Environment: real
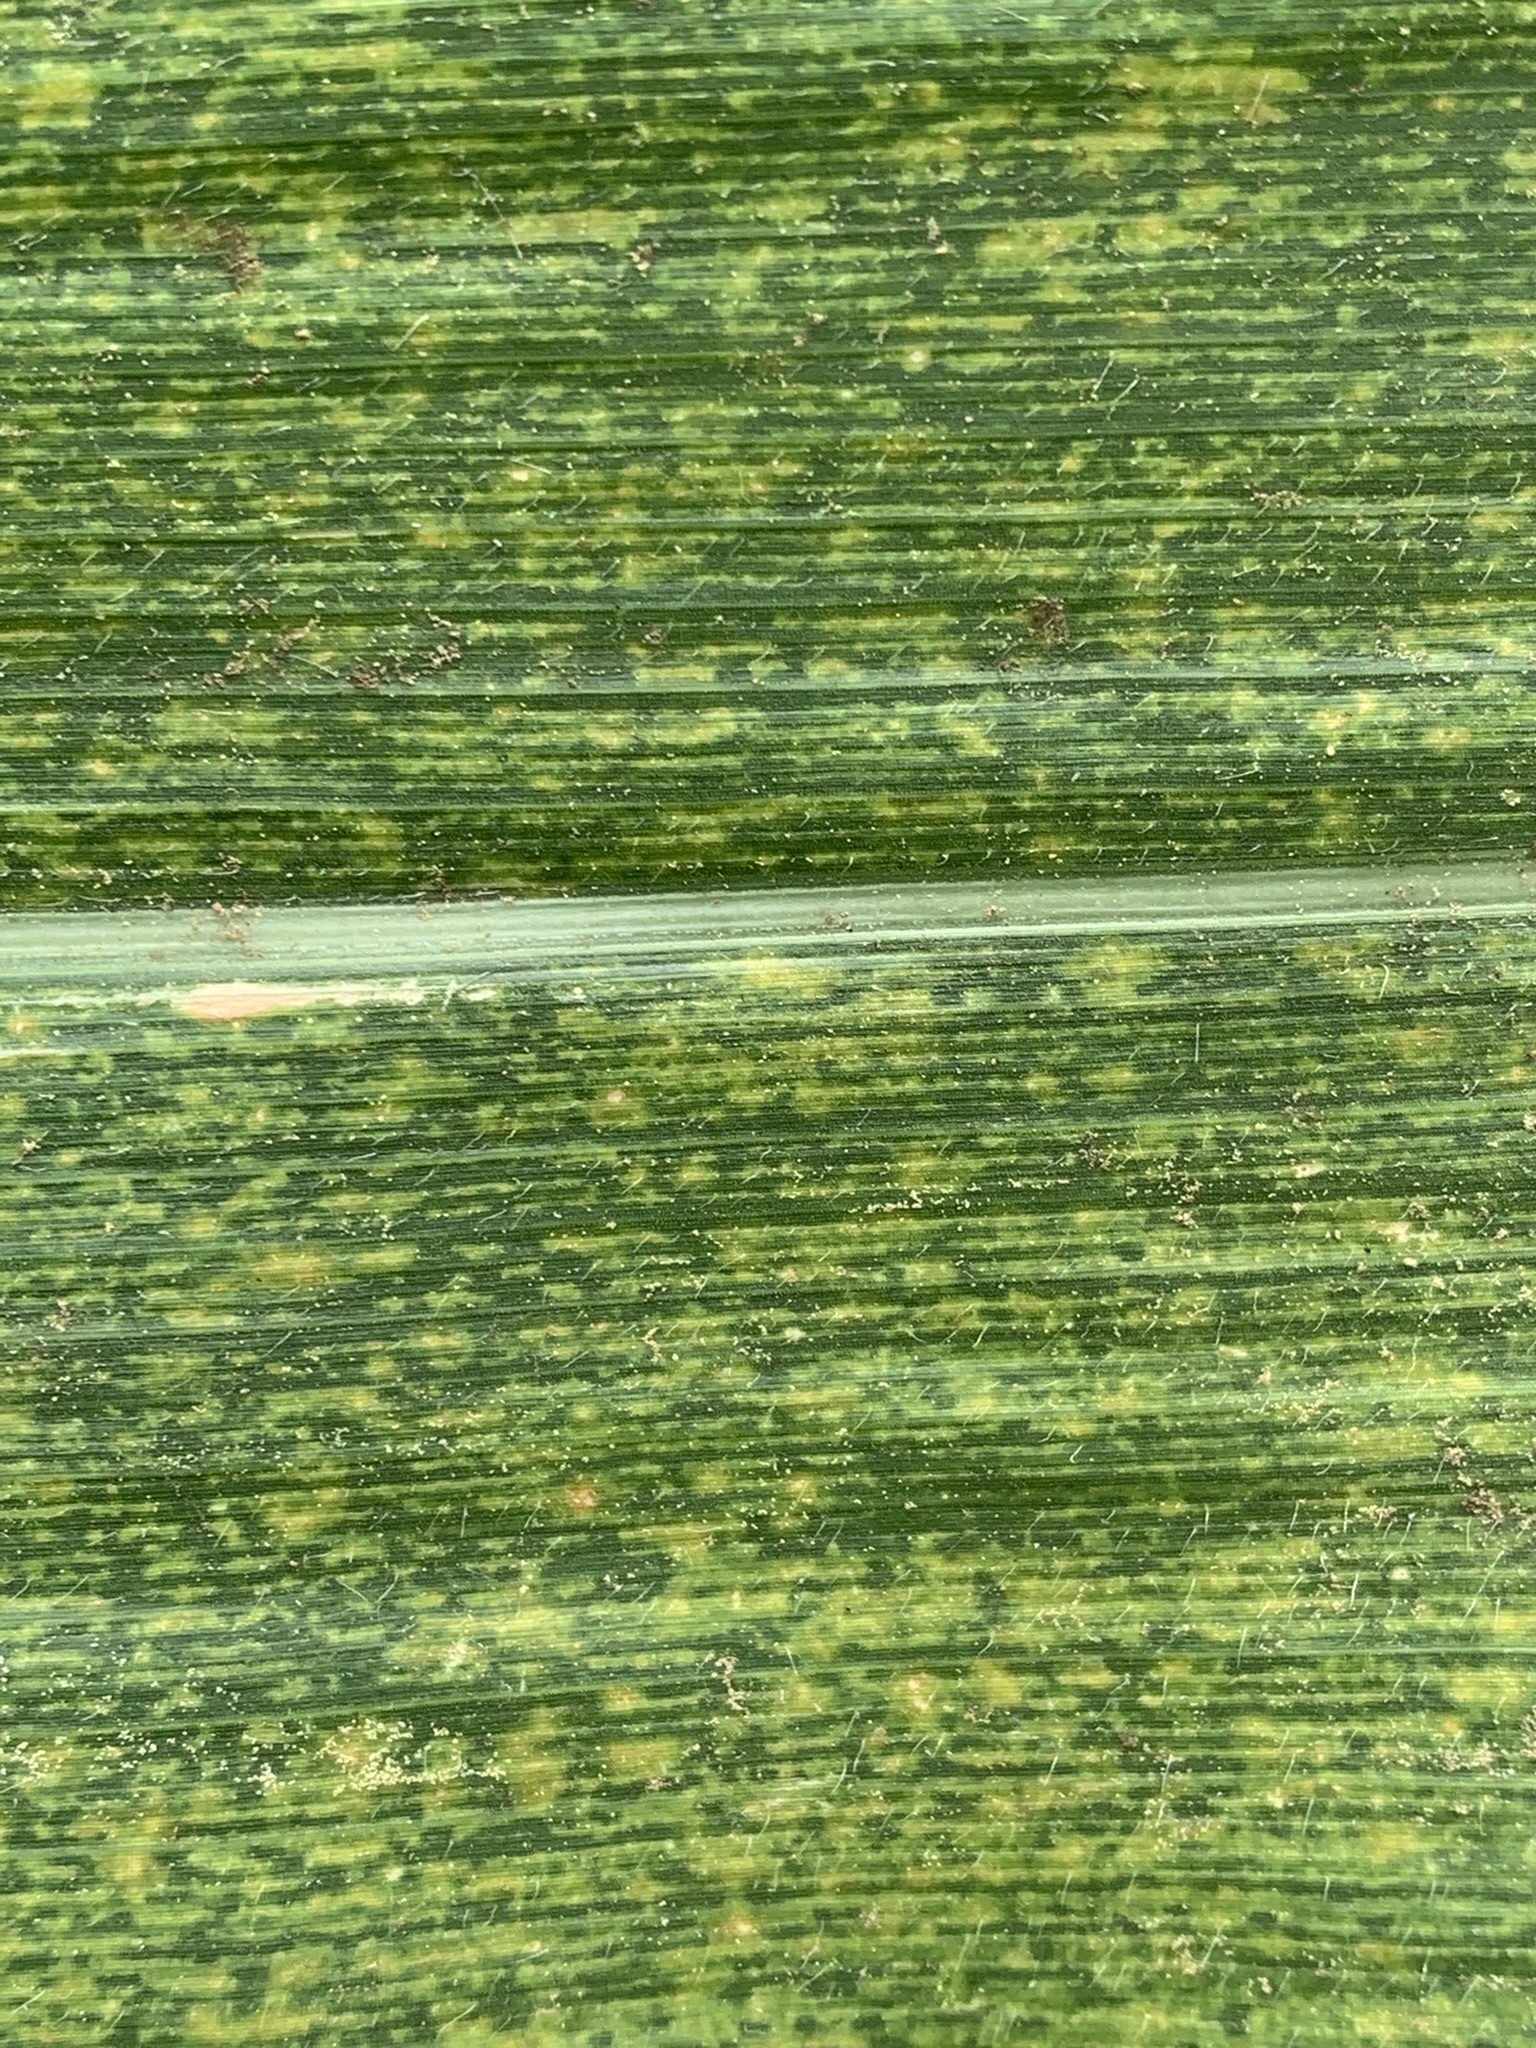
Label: lethal_necrosis